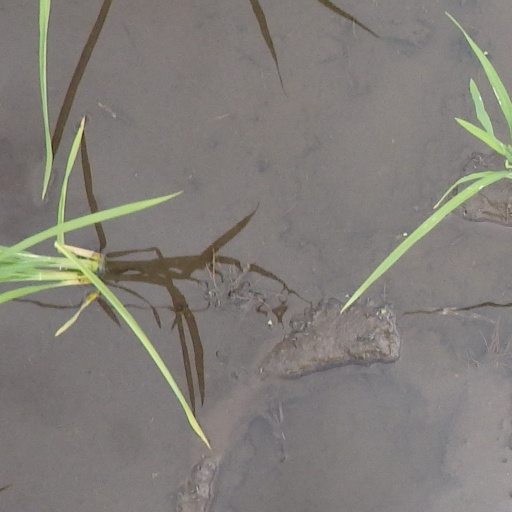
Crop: rice